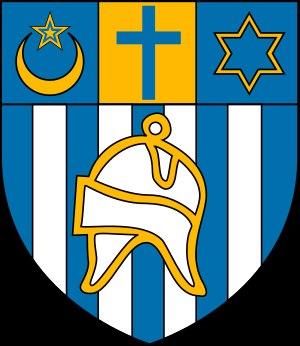
Aïn Témouchent, est une commune algérienne de la Wilaya d'Aïn Témouchent, située à l'Ouest de l'Algérie, et dont elle est le chef-lieu.